Borough of Harrogate

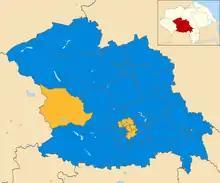
Harrogate District Council 2017

The district was divided between three parliamentary constituencies: the whole of Harrogate and Knaresborough, the eastern part of Skipton and Ripon and the north western part of Selby and Ainsty.